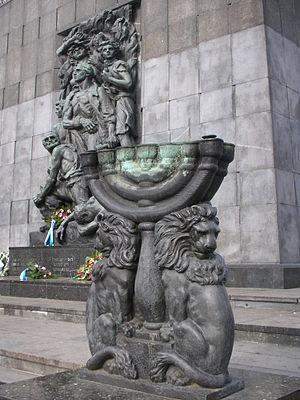
Le monument aux héros du ghetto, également appelé en français mais de façon imprécise mémorial du ghetto de Varsovie, est un monument du centre-ville de Varsovie, la capitale polonaise. Il est situé à proximité de l'endroit où commencèrent en avril 1943 les affrontements entre combattants juifs et soldats allemands lors du soulèvement du ghetto de Varsovie.